Tropical cyclones in 2022

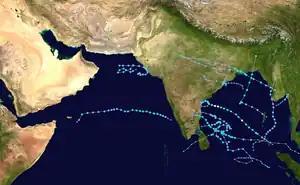
2022 North Indian Ocean cyclone season summary map

After nearly a month of inactivity, a tropical depression formed northeast of Mindanao on May 30, but dissipated on the same day. Then on June 28, after another month of inactivity, a tropical depression formed west of Luzon where the PAGASA named the system as "Caloy", followed by the JTWC which assigned the system as "Invest 97W". Two days later, the system was designated as "04W" by JTWC as it became a tropical depression. The JMA later named the system "Chaba" which intensified into a tropical storm in the South China Sea on June 30. Chaba continued to intensify in the South China Sea, later being upgraded into a severe tropical storm east of Hainan. Chaba's outer rainbands spawned at least three tornadoes, which impacted Shantou, Chaozhou, and Foshan. A day later, Chaba intensified into a Category 1 typhoon before it made landfall on Maoming. Shortly after landfall, Chaba lost its typhoon status and was downgrading into a severe tropical storm and to a tropical storm respectively by the JMA and the JTWC. Chaba then dissipated on July 4 as it approached Central China. Chaba killed at least 12 people when a crane vessel sunk off the coast of Hong Kong. Chaba's remnants continued travelling across the Chinese mainland and later entered the Bohai Sea where it dissipated off the coast of North Korea. By the end on the month, another tropical depression formed northeast of Northern Luzon in the Philippine Sea south of Okinawa, where the PAGASA classified the depression as "Domeng" upon formation. Later, the depression intensified into a tropical storm and was named "Aere" by the JMA. On late July 2, Aere made landfall in Okinawa, and weakened into a tropical depression as it headed towards Japan. The depression made landfall on Kyushu and continued traveling across the country. However, 3 days later, the JTWC reclassified Aere as a subtropical storm while it was located east of Japan. The storm then dissipated south of Hokkaido.